David Tennant (politician)

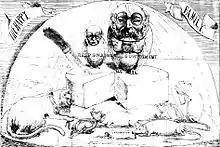
Critical cartoon, with Tennant shown as one of the mice being offered the Speakership cheese by "Molteno's resolution".

In 1866 he was elected to the Cape Parliament to represent the electoral division of Piketberg and soon distinguished himself for his efficient and honest management of parliamentary procedure. When his uncle, the Speaker of Parliament Christoffel Brand retired in 1874, Prime Minister John Molteno proposed Tennant as an ideal candidate, and he was then promptly (and unanimously) elected as the new Speaker of the Cape Assembly.